Reformation

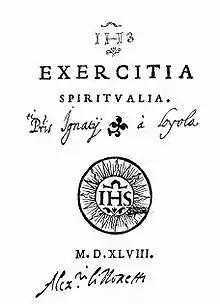
Title page of the first edition of the "Spiritual Exercises" by Ignatius of Loyola, published in 1548

The Swiss Humanist priest Huldrych Zwingli would claim that he "began to preach the Gospel of Christ in 1516 long before anyone in our region had ever heard of Luther". He came to prominence when attended a meal of sausages in Zürich during Lent 1522, breaching the rules of fasting. He held disputations with the urban magistrates' authorization to discuss changes in church life, and always introduced them with the magistrates' support. In 1524, all images were removed from the churches, and fasting and clerical celibacy were abolished. Two years later, a German communion service replaced the Latin liturgy of the Mass, and the Eucharist (or Lord's Supper) was administered on a plain wooden table instead of an embellished altar. Two new institutions were organised in Zürich: the (a public school for Biblical studies), and the Marriage and Morals Court (a legal court and moral police consisting of two laymen and two clerics). Both would be copied in other towns. Zwingli's interpretation of the Eucharist differed from both Catholic theology and Luther's teaching. He denied Christ's presence in the sacramental bread and wine, and regarded the Eucharist as a commemorative ceremony in honor of the crucified Jesus. The disagreement caused a bitter pamphlet war between Luther and Zwingli. They both rejected intermediary Eucharistic formulas coined by Bucer.